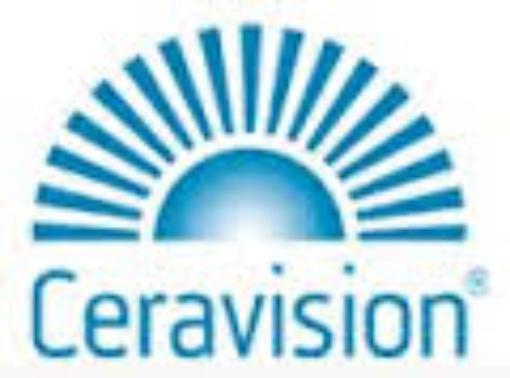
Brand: ceravision
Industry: Others